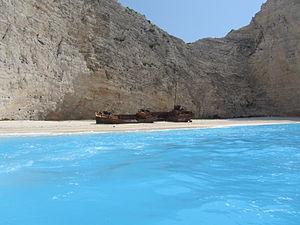
La plage de Navágio également appelée baie du naufrage est une baie isolée de l'ouest de l'île de Zante en Grèce. Elle est notable pour sa plage de sable fin, les hautes falaises qui l'entourent et son épave de navire, le Panagiotis, qui en font un lieu prisé des touristes.
Cette liste des épaves émergées recense, classifie et illustre les épaves notoires de navires échoués, encore visibles au dessus du niveau de la mer.